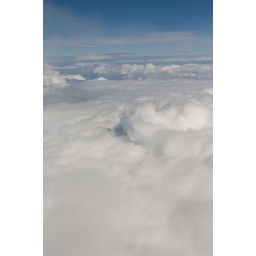
Somewhere over southern Europe, I looked out of the airplane window and had a look at these beautiful clouds...